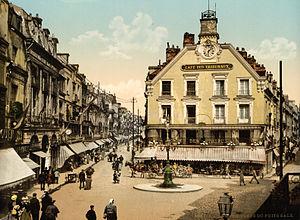
La Place du Puits-Salé est la place la plus connue de Dieppe. À l'angle des rues piétonnes, Grande Rue et rue de la Barre, attenant aux rues Saint-Jacques, d'Ecosse et Victor-Hugo, non loin de la rue du 19 août 1942 rappelant le Raid de Dieppe, son puits, conçu par l’architecte Fernand Miellot, remplace depuis 1930 l’ancienne fontaine du Puits-Salé, où le fontainier Pierre Toustain achemina, en 1558, les eaux de la source de Saint-Aubin-sur-Scie. Sur cette place se situe le « café des Tribunaux », dont les colombages, de style néo-normand, datent des années 1920.
Dieppe est une commune française située dans le département de la Seine-Maritime en région Normandie.